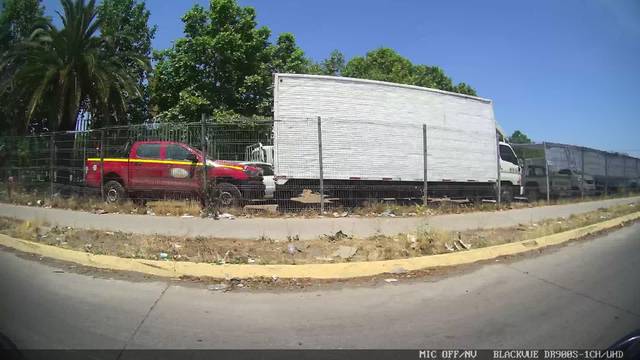
Region: Chile
Coordinates: -33.477, -70.643